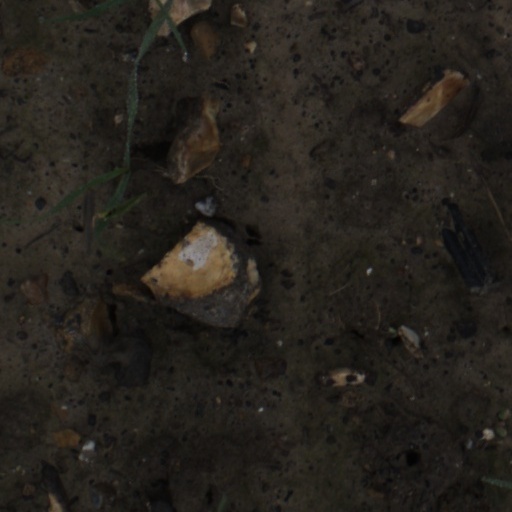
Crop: wheat